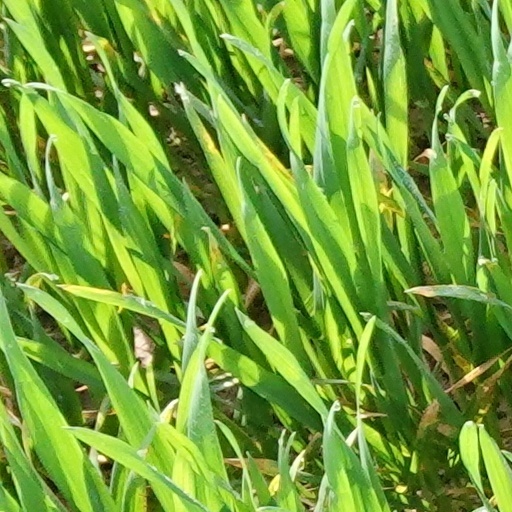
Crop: wheat